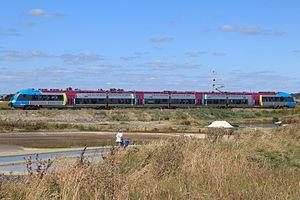
La ligne de Saint-Nazaire au Croisic est une ligne de chemin de fer française à voie unique et écartement normal qui constitue un prolongement de l'importante radiale de Tours à Saint-Nazaire via Nantes. Elle permet, à partir de la gare de Saint-Nazaire, la desserte de la Côte d'Amour, secteur du littoral de l'Atlantique où se situe notamment la station balnéaire de La Baule et le port du Croisic.